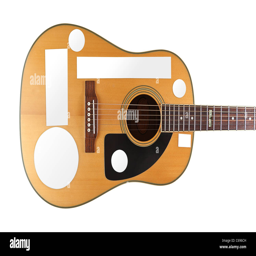
an acoustic guitar on a white background with blank stickers on main body - clipping paths for each sticker included